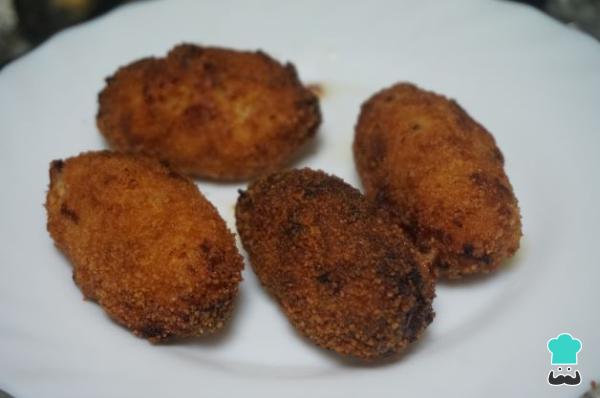
Retira las croquetas de jamón de la abuela y coloca en un plato con papel de cocina para que absorban el aceite. ¡Ya están listas para comer las mejores croquetas de jamón ibérico! Si lo deseas, puedes servir con una exquisita ensalada verde. Cuéntanos en los comentarios qué te ha parecido esta receta y comparte con nosotros una fotografía del resultado final.